Jeanne Gordon

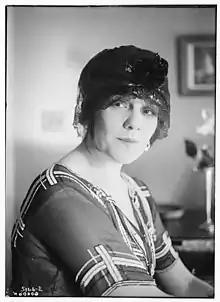
Jeanne Gordon in 1920

Jeanne Gordon (born Ruby May Gordon, January 26, 1885 – February 22, 1952) was a Canadian contralto opera singer active during the early 1900s.